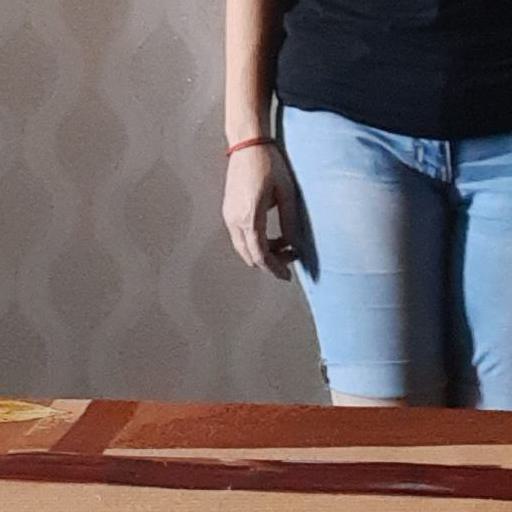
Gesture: no_gesture